Night of the Murdered Poets

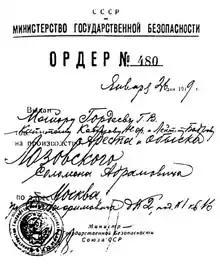
Order to arrest Lozovsky

The Night of the Murdered Poets was the execution of thirteen Soviet Jews in the Lubyanka Prison in Moscow on 12 August 1952. The arrests were first made in September 1948 and June 1949. All defendants were falsely accused of espionage and treason as well as many other crimes. After their arrests, they were tortured, beaten, and isolated for three years before being formally charged. There were five Yiddish writers among these defendants, all of whom were part of the Jewish Anti-Fascist Committee.